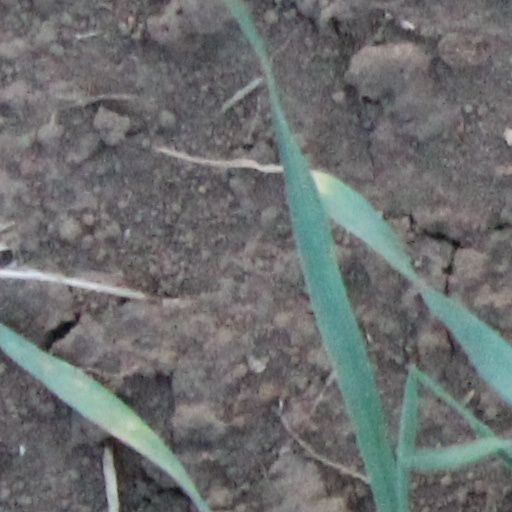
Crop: wheat